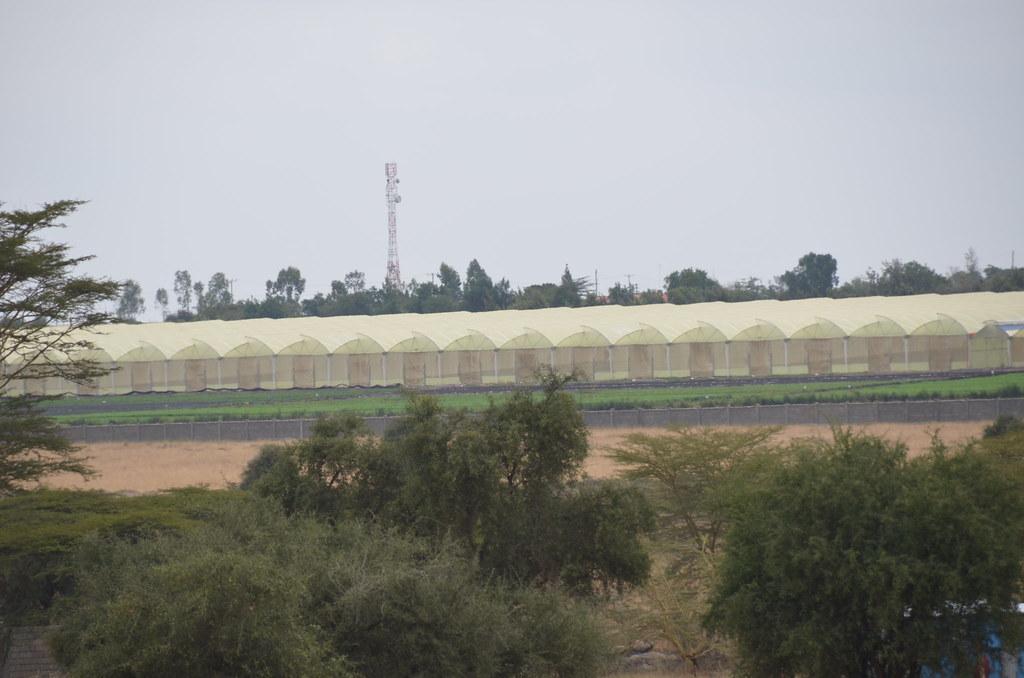
Mandhari yenye muundo wa kisasa wa kilimo ambapo majengo yenye paa za wazi yamepagwa kwa mstari mmoja.Majengo haya yamezugukwa na kijani kibichi katikati kuna mnara wa mawasiliano unaosimama kama alama ya teknolojia iliyojumisha na mazigira.Mbele arghi iliyo na mimea inaonyesha uhai na matumizi bora ya ardhi kwa uzalishaji wa chakula au uhifadhi wa mazingira.